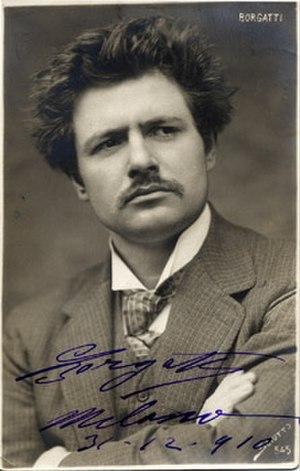
Giuseppe Borgatti, né le 17 mars 1871 à Cento dans province de Ferrare et mort le 18 octobre 1950 à Reno di Leggiuno dans la province de Varèse, est un chanteur d'opéra italien, considéré comme l'un des grands ténors « wagnériens » italiens de son époque.